Chera dynasty

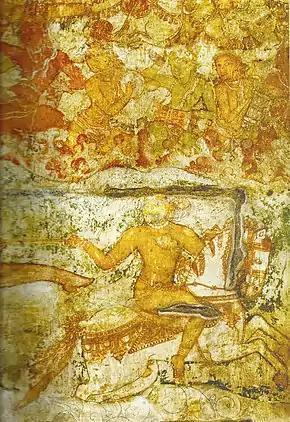

The events described in the early Tamil texts, or the Sangam literature, are dated to around the first or second centuries CE based on the Gajabahu-Chenguttuvan synchronism, which is derived from certain verses in the Tamil epic poem Silappathikaram. Despite its reliance on a number of conjectures, this method is considered the sheet anchor for dating early historic south India, as complementary epigraphical and archaeological evidence broadly seems to support the Gajabahu chronology.